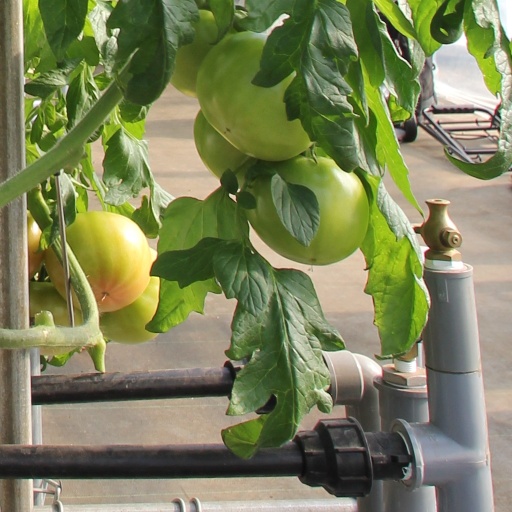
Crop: tomato